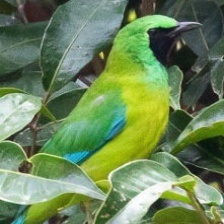
Species: BORNEAN LEAFBIRD
Scientific name: CHLOROPSIS KINABALUENSIS